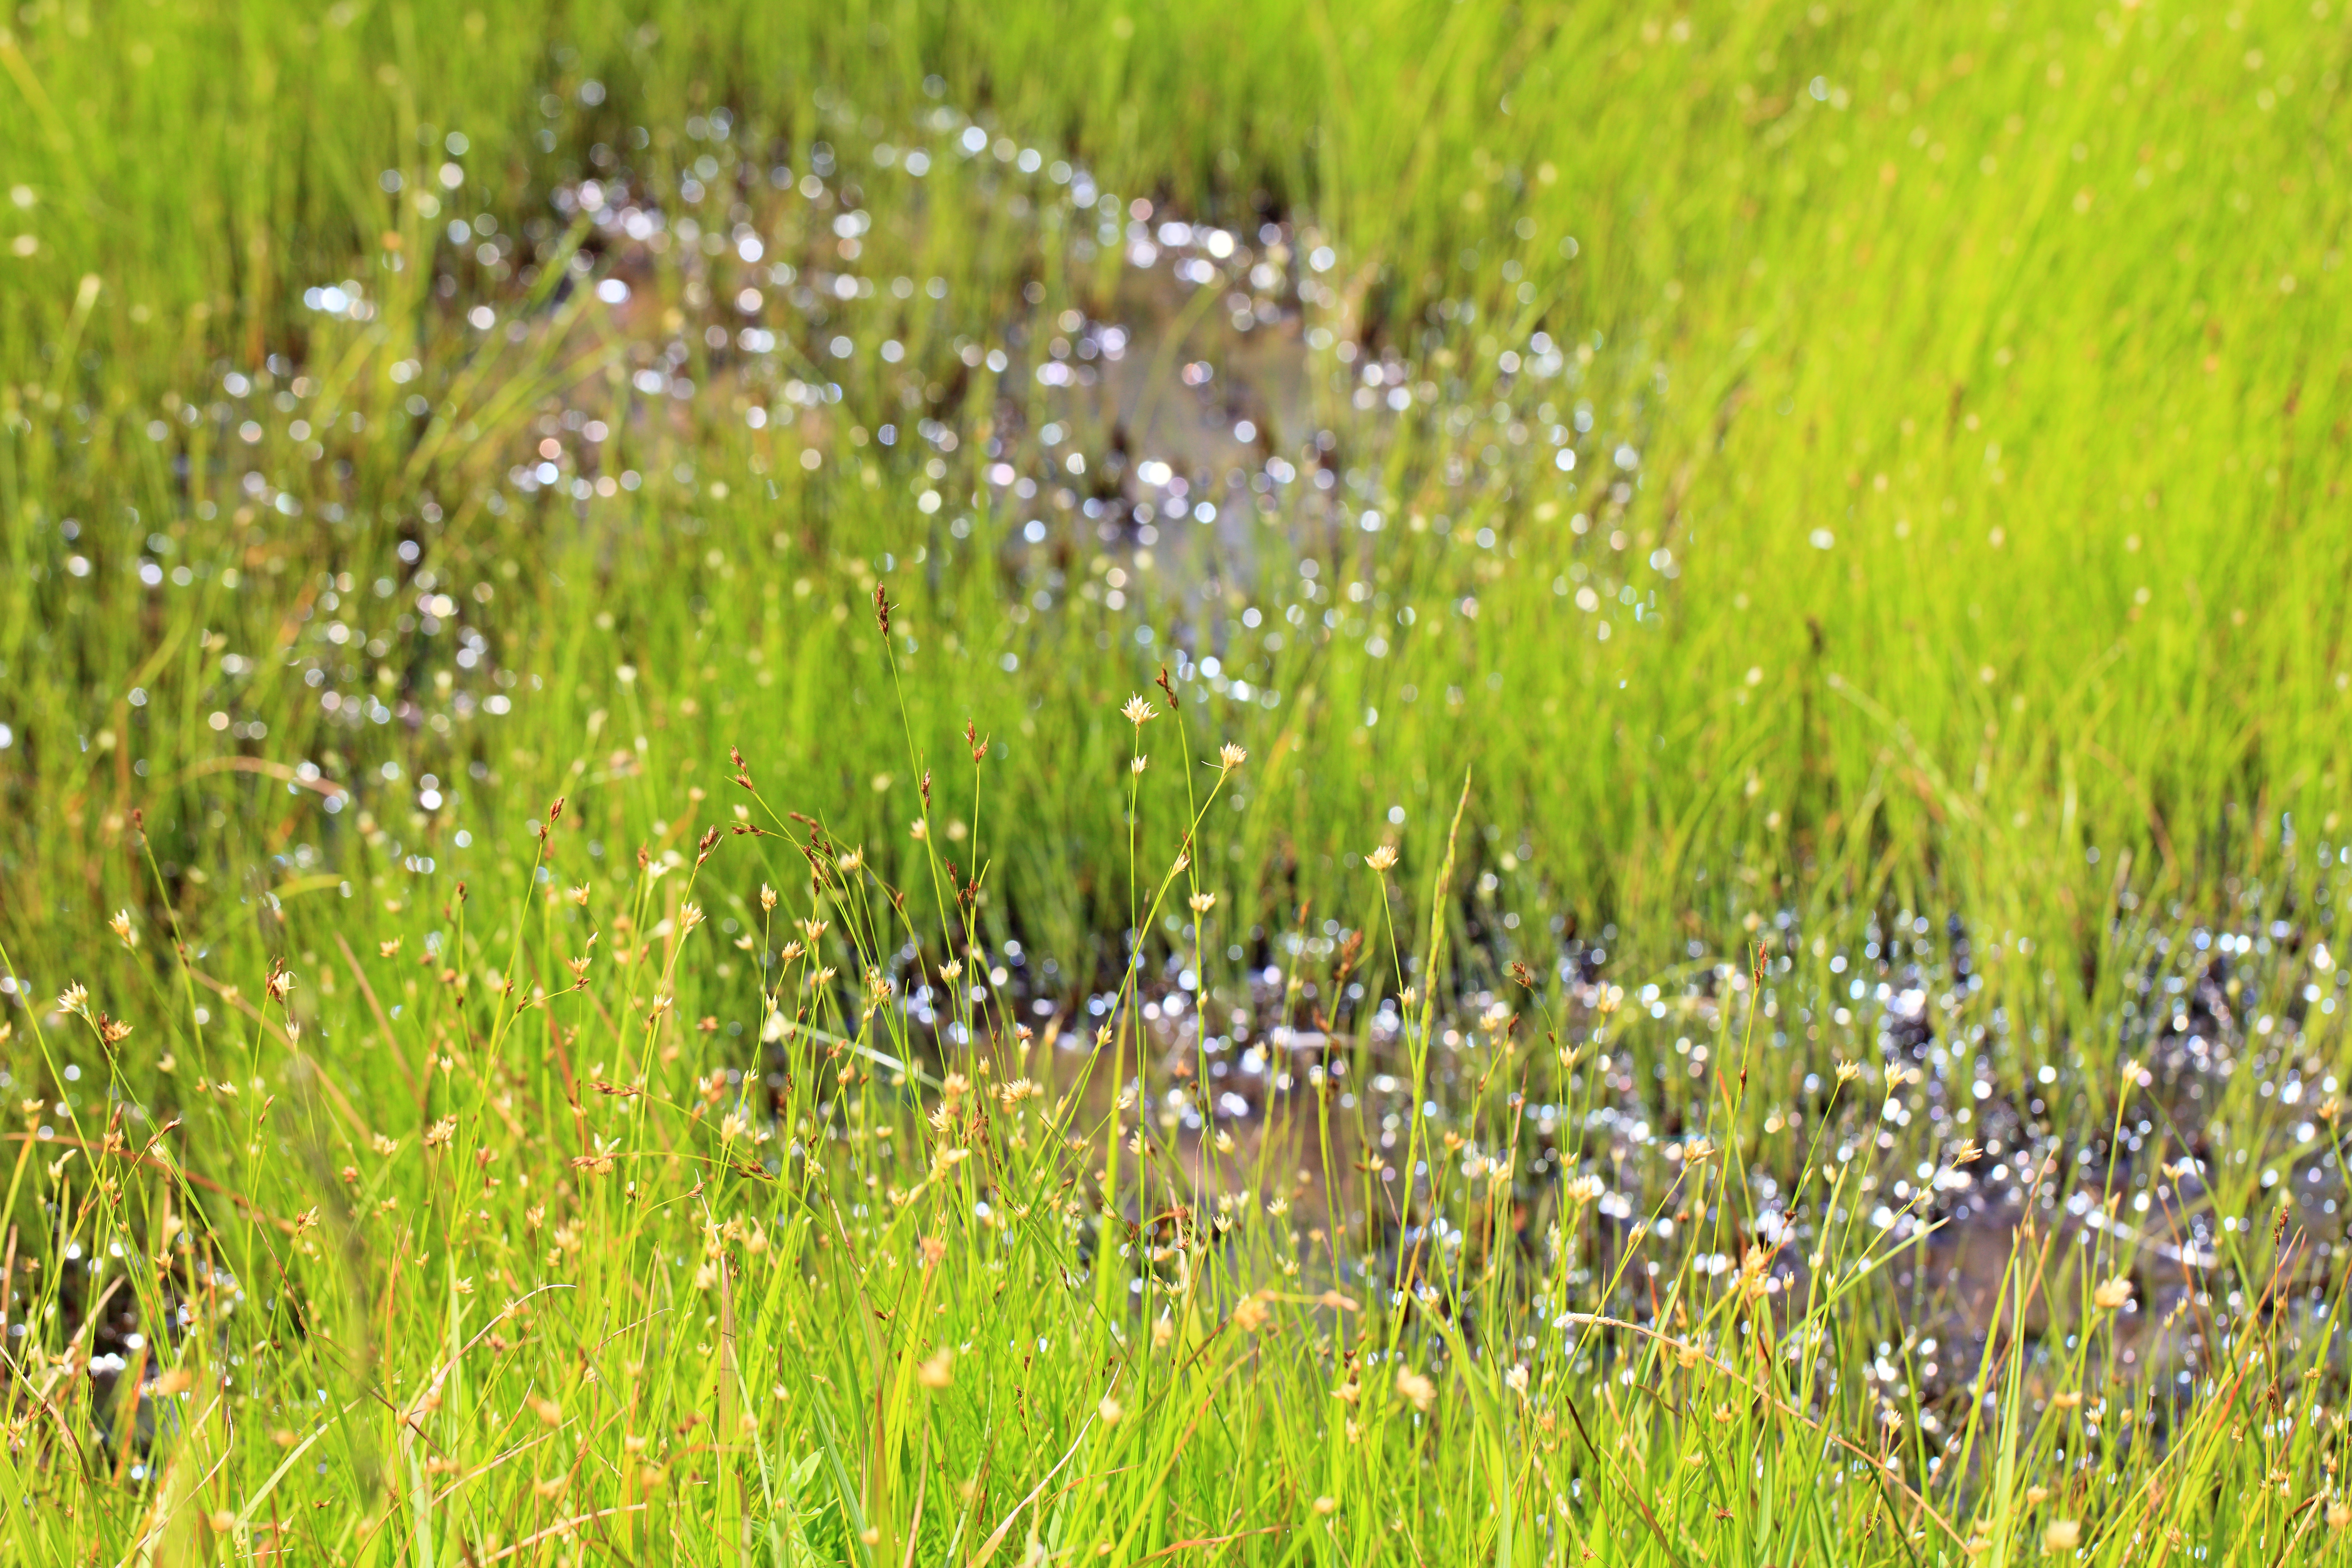
grass, marsh, swamp, plant, field, lawn, meadow, prairie, leaf, flower, pattern, green, high, pasture, agriculture, flora, wildflower, background, grassland, vegetation, wetland, wallpaper, 5d, hires, habitat, markii, ecosystem, hi, res, resolution, iwate, hachimantai, gozaishonuma, paddy field, flowering plant, fen, natural environment, grass family, land plant